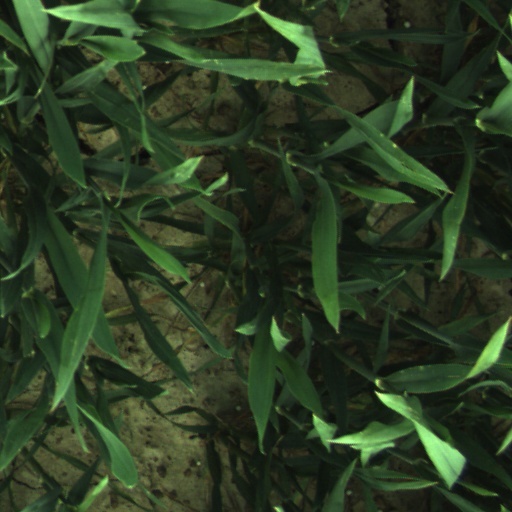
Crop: wheat